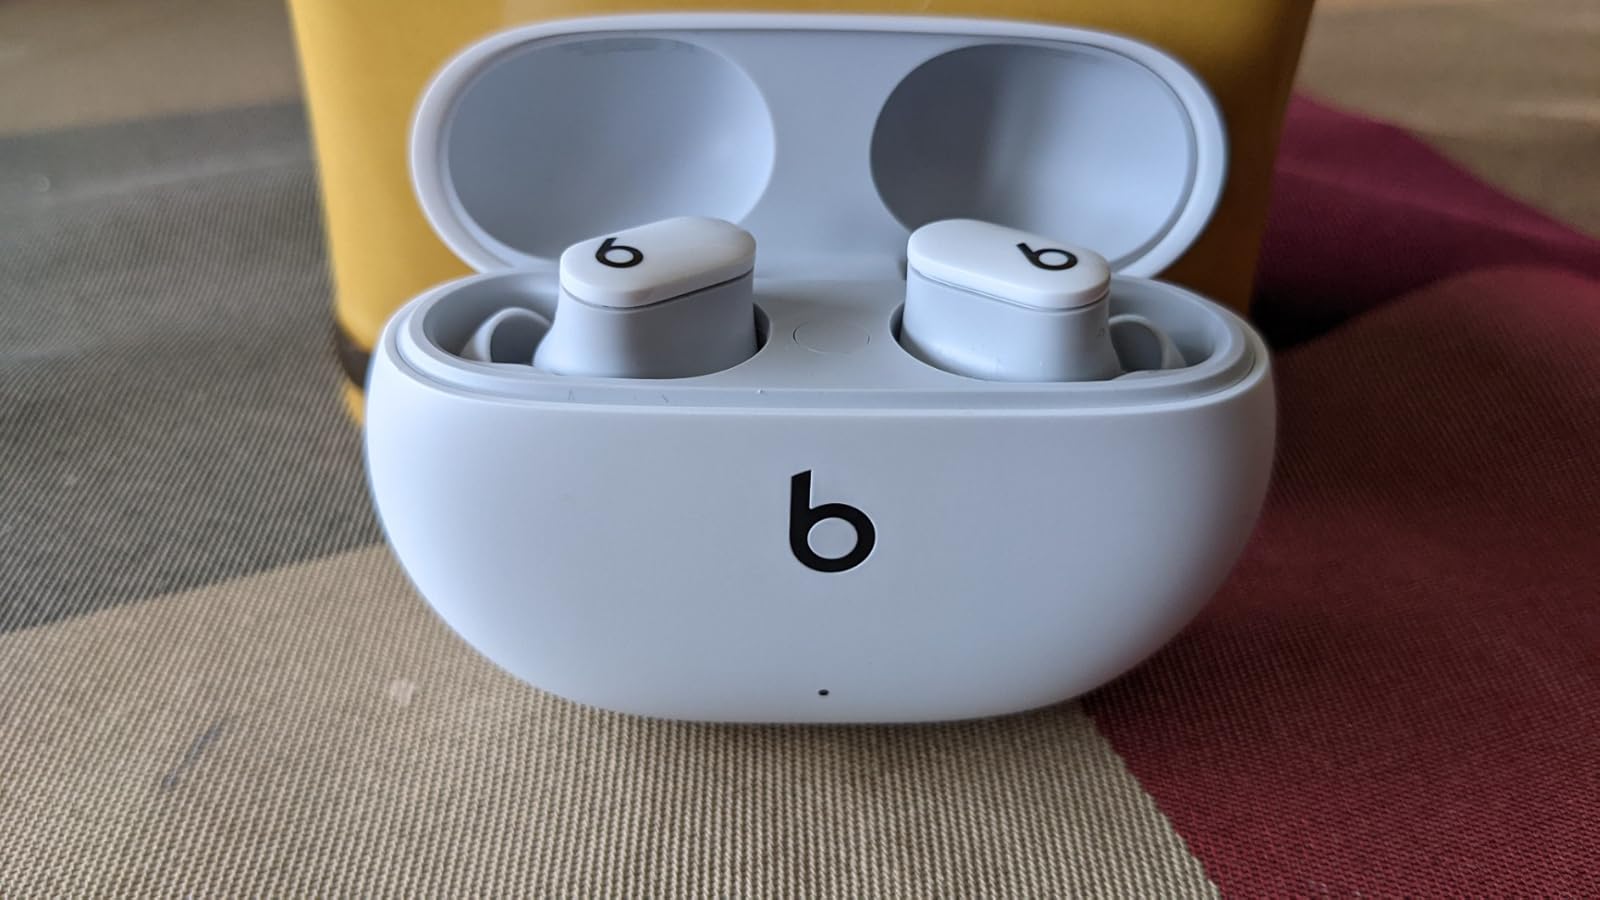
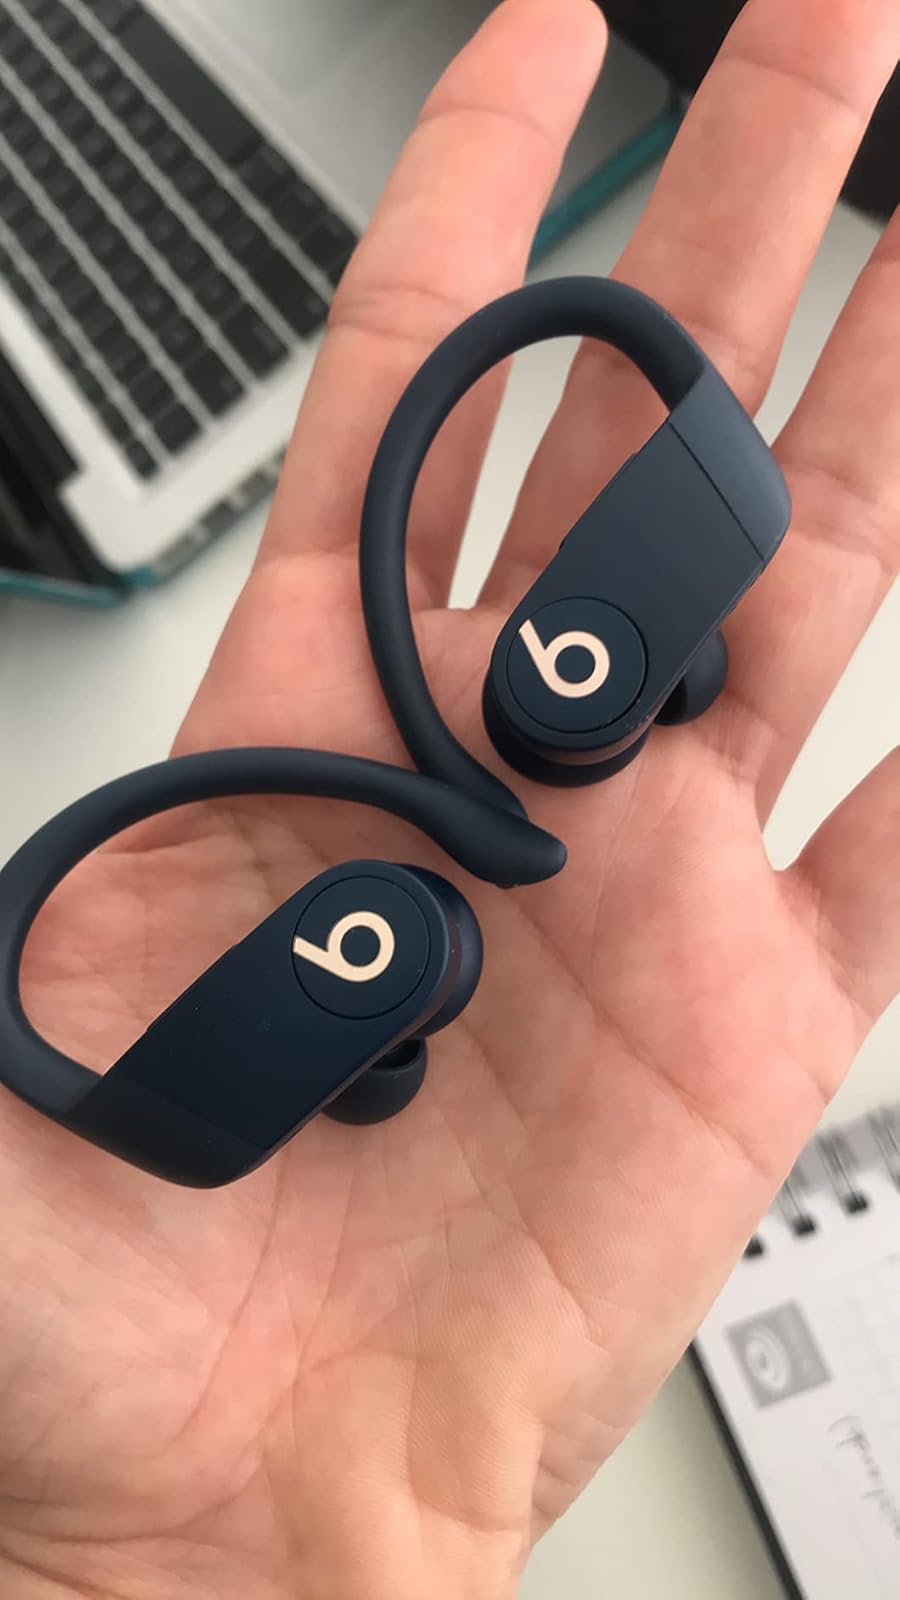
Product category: earbuds
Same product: no